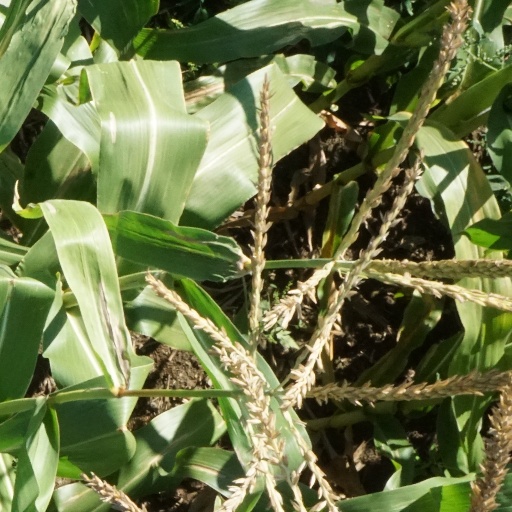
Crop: maize; corn